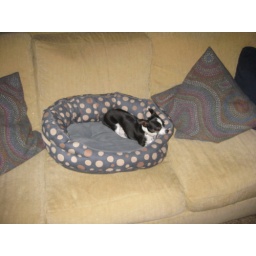
She is so odd. She would only fall asleep in her bed so we put the bed on the couch an presto...Sleepy time!